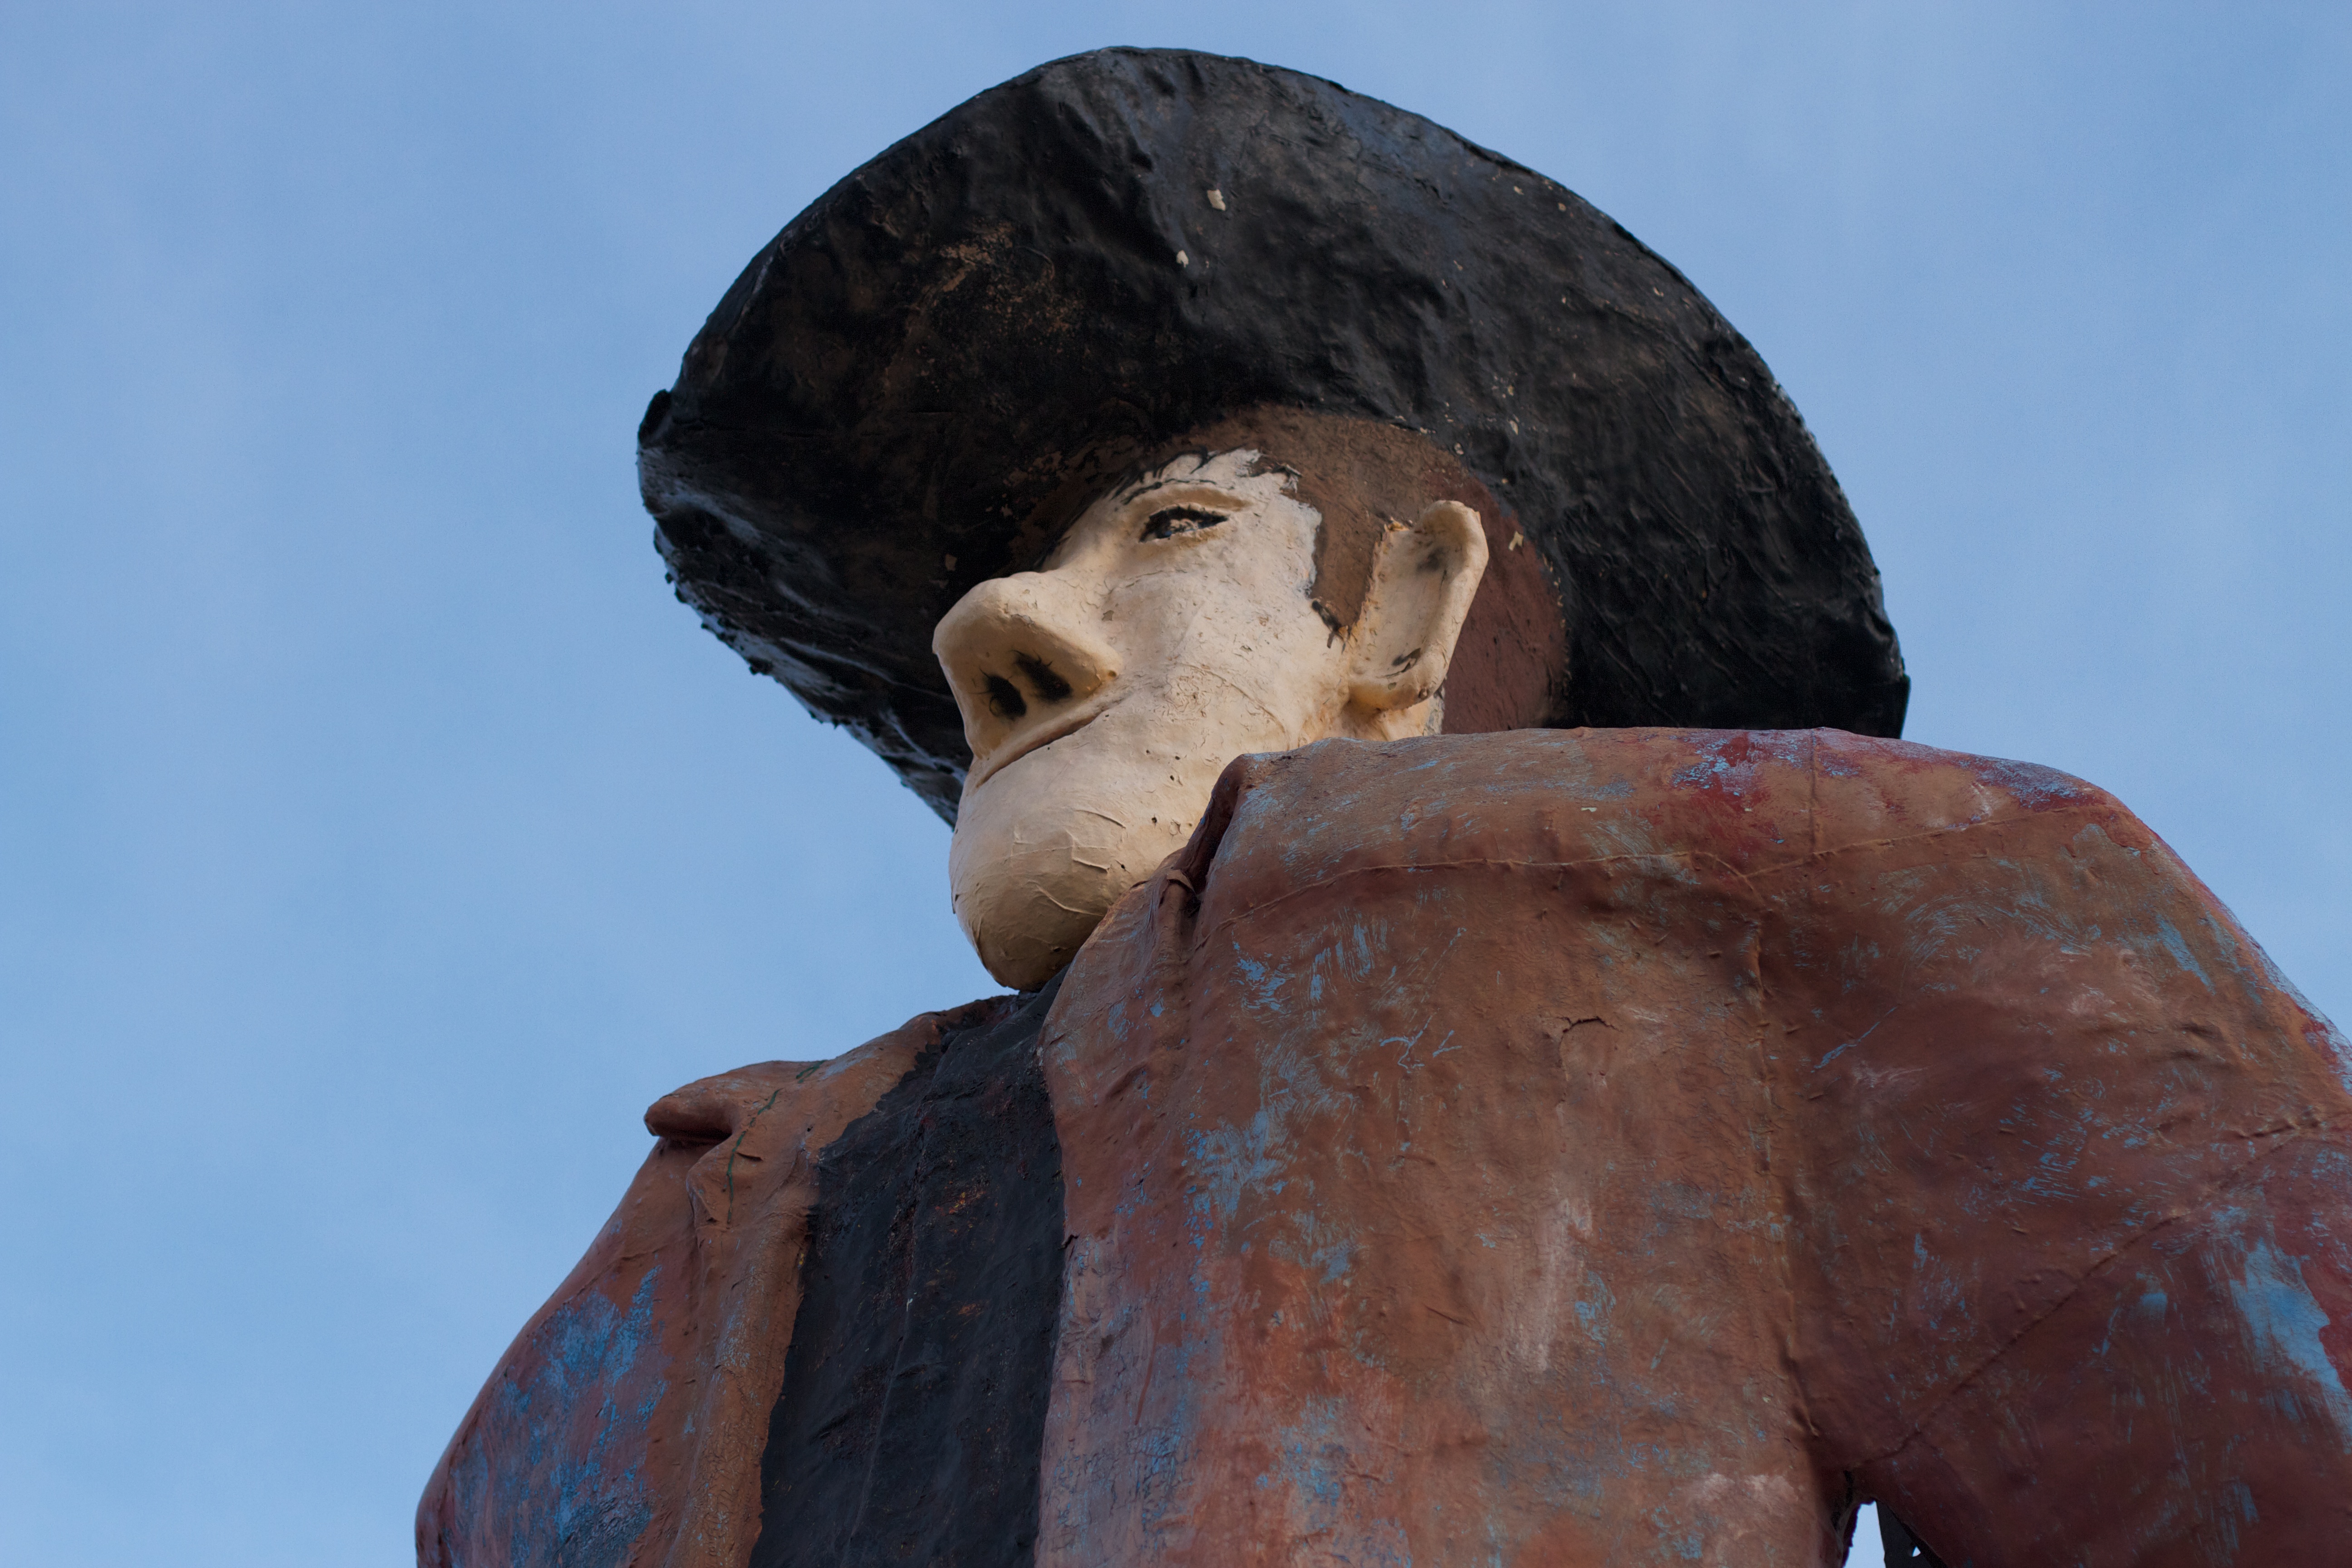
rock, monument, statue, blue, sculpture, art, temple, head, carving, ancient history